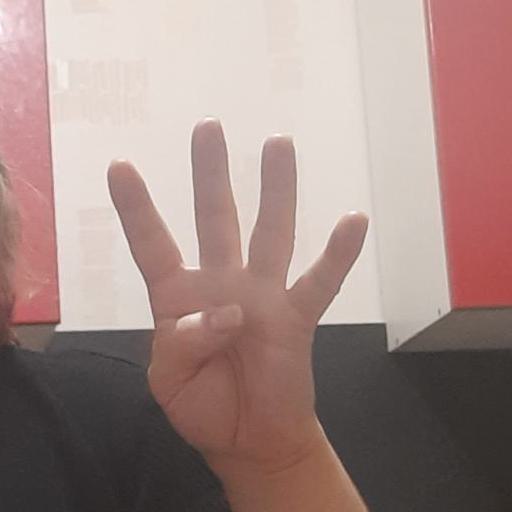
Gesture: four